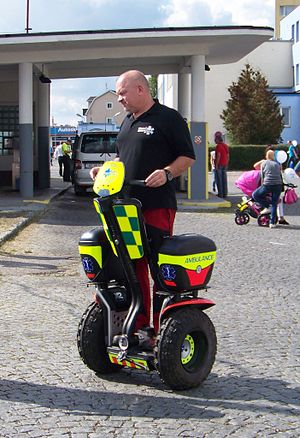
Befordringsmiddel
Et befordringsmiddel til ambulancetjeneste
Et befordringsmiddel er en genstand som anvendes til transport af varer, dyr eller personer. Befordringsmidler omfatter: